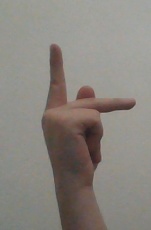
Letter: dha